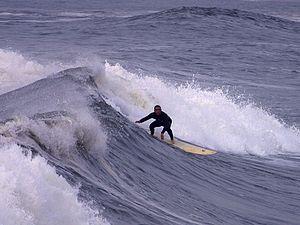
Lanuza est une localité de la province du Surigao du Sud, aux Philippines. En 2015, elle compte 12 001 habitants.